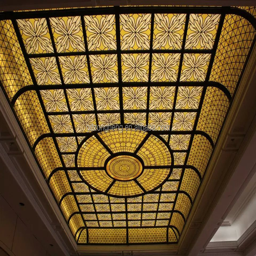
cathedral stained glass the price for stained glass interior ceiling domes safety colored skylight laminated glass